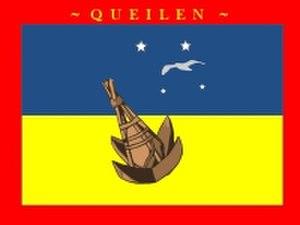
Cet article décrit une liste de drapeaux représentant la Croix du Sud sur leur dessin.